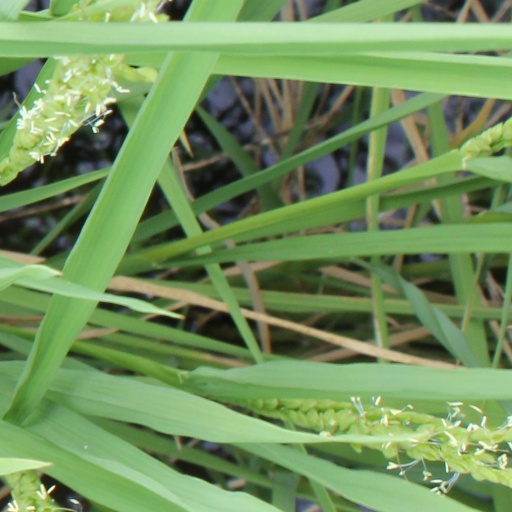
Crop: rice